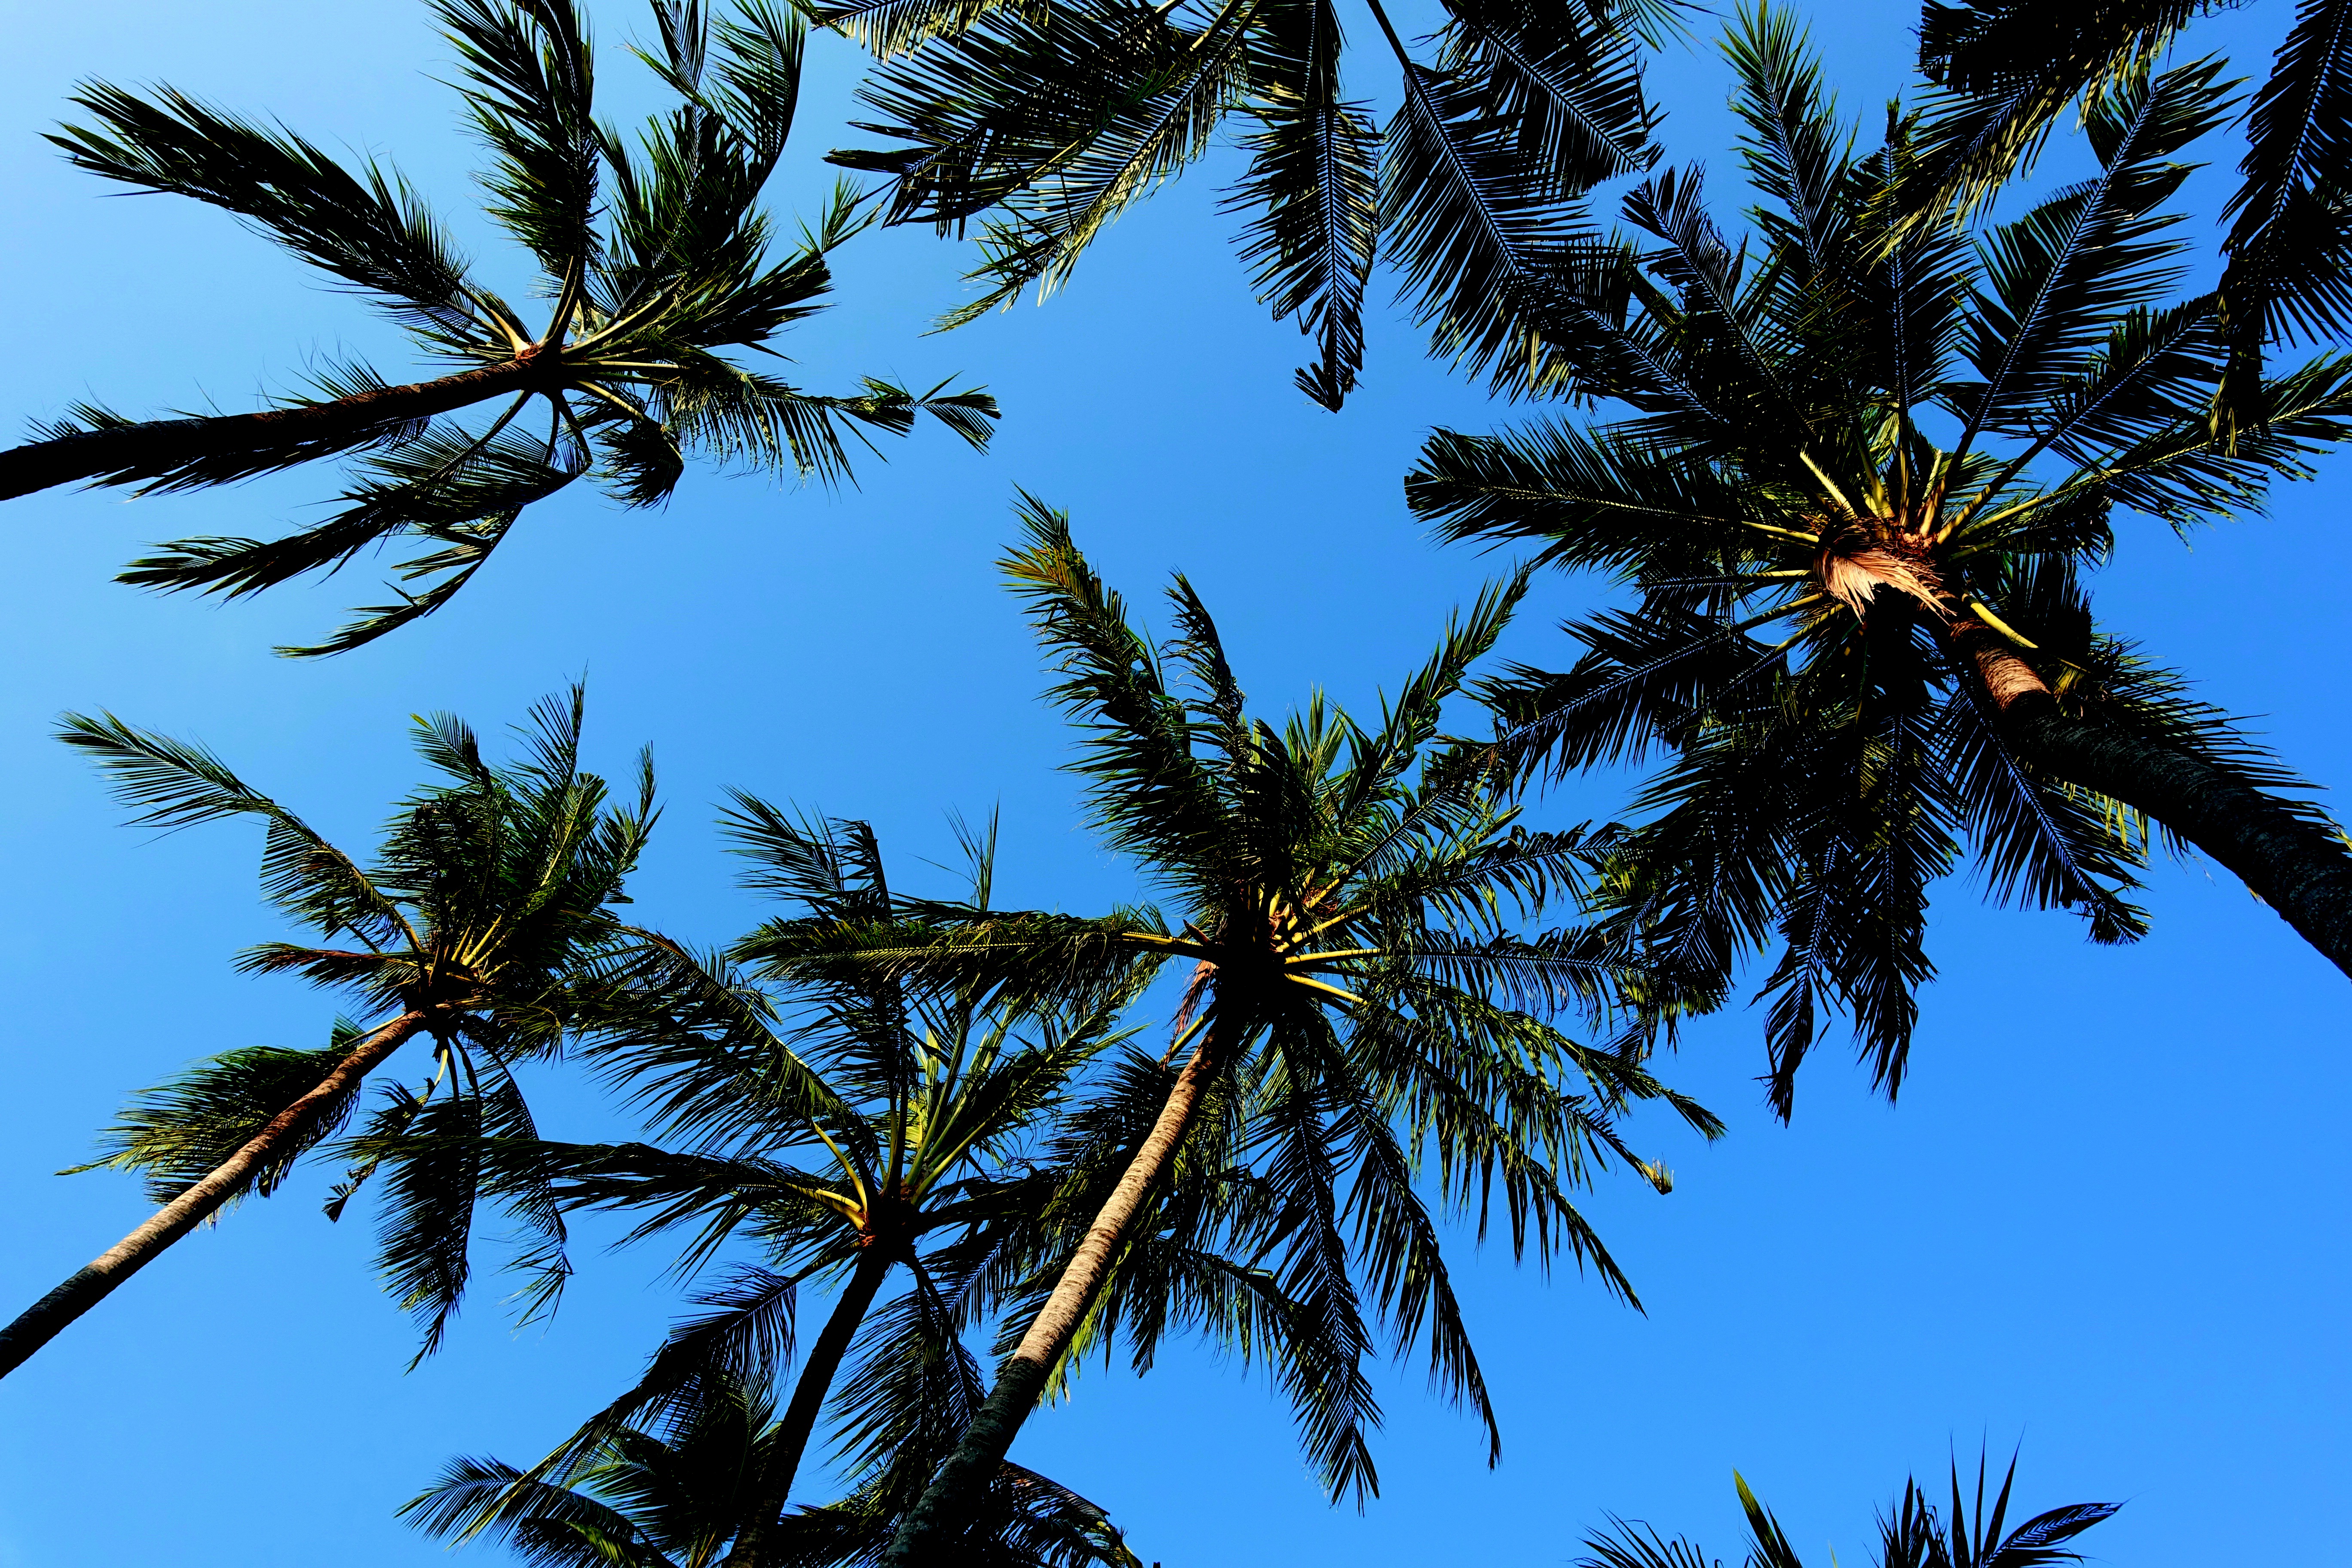
beach, tree, branch, light, plant, sky, sun, palm tree, summer, travel, paradise, holiday, blue, heat, coconut, vegetation, exotic, palm trees, tropics, date palm, woody plant, arecales, borassus flabellifer, attalea speciosa